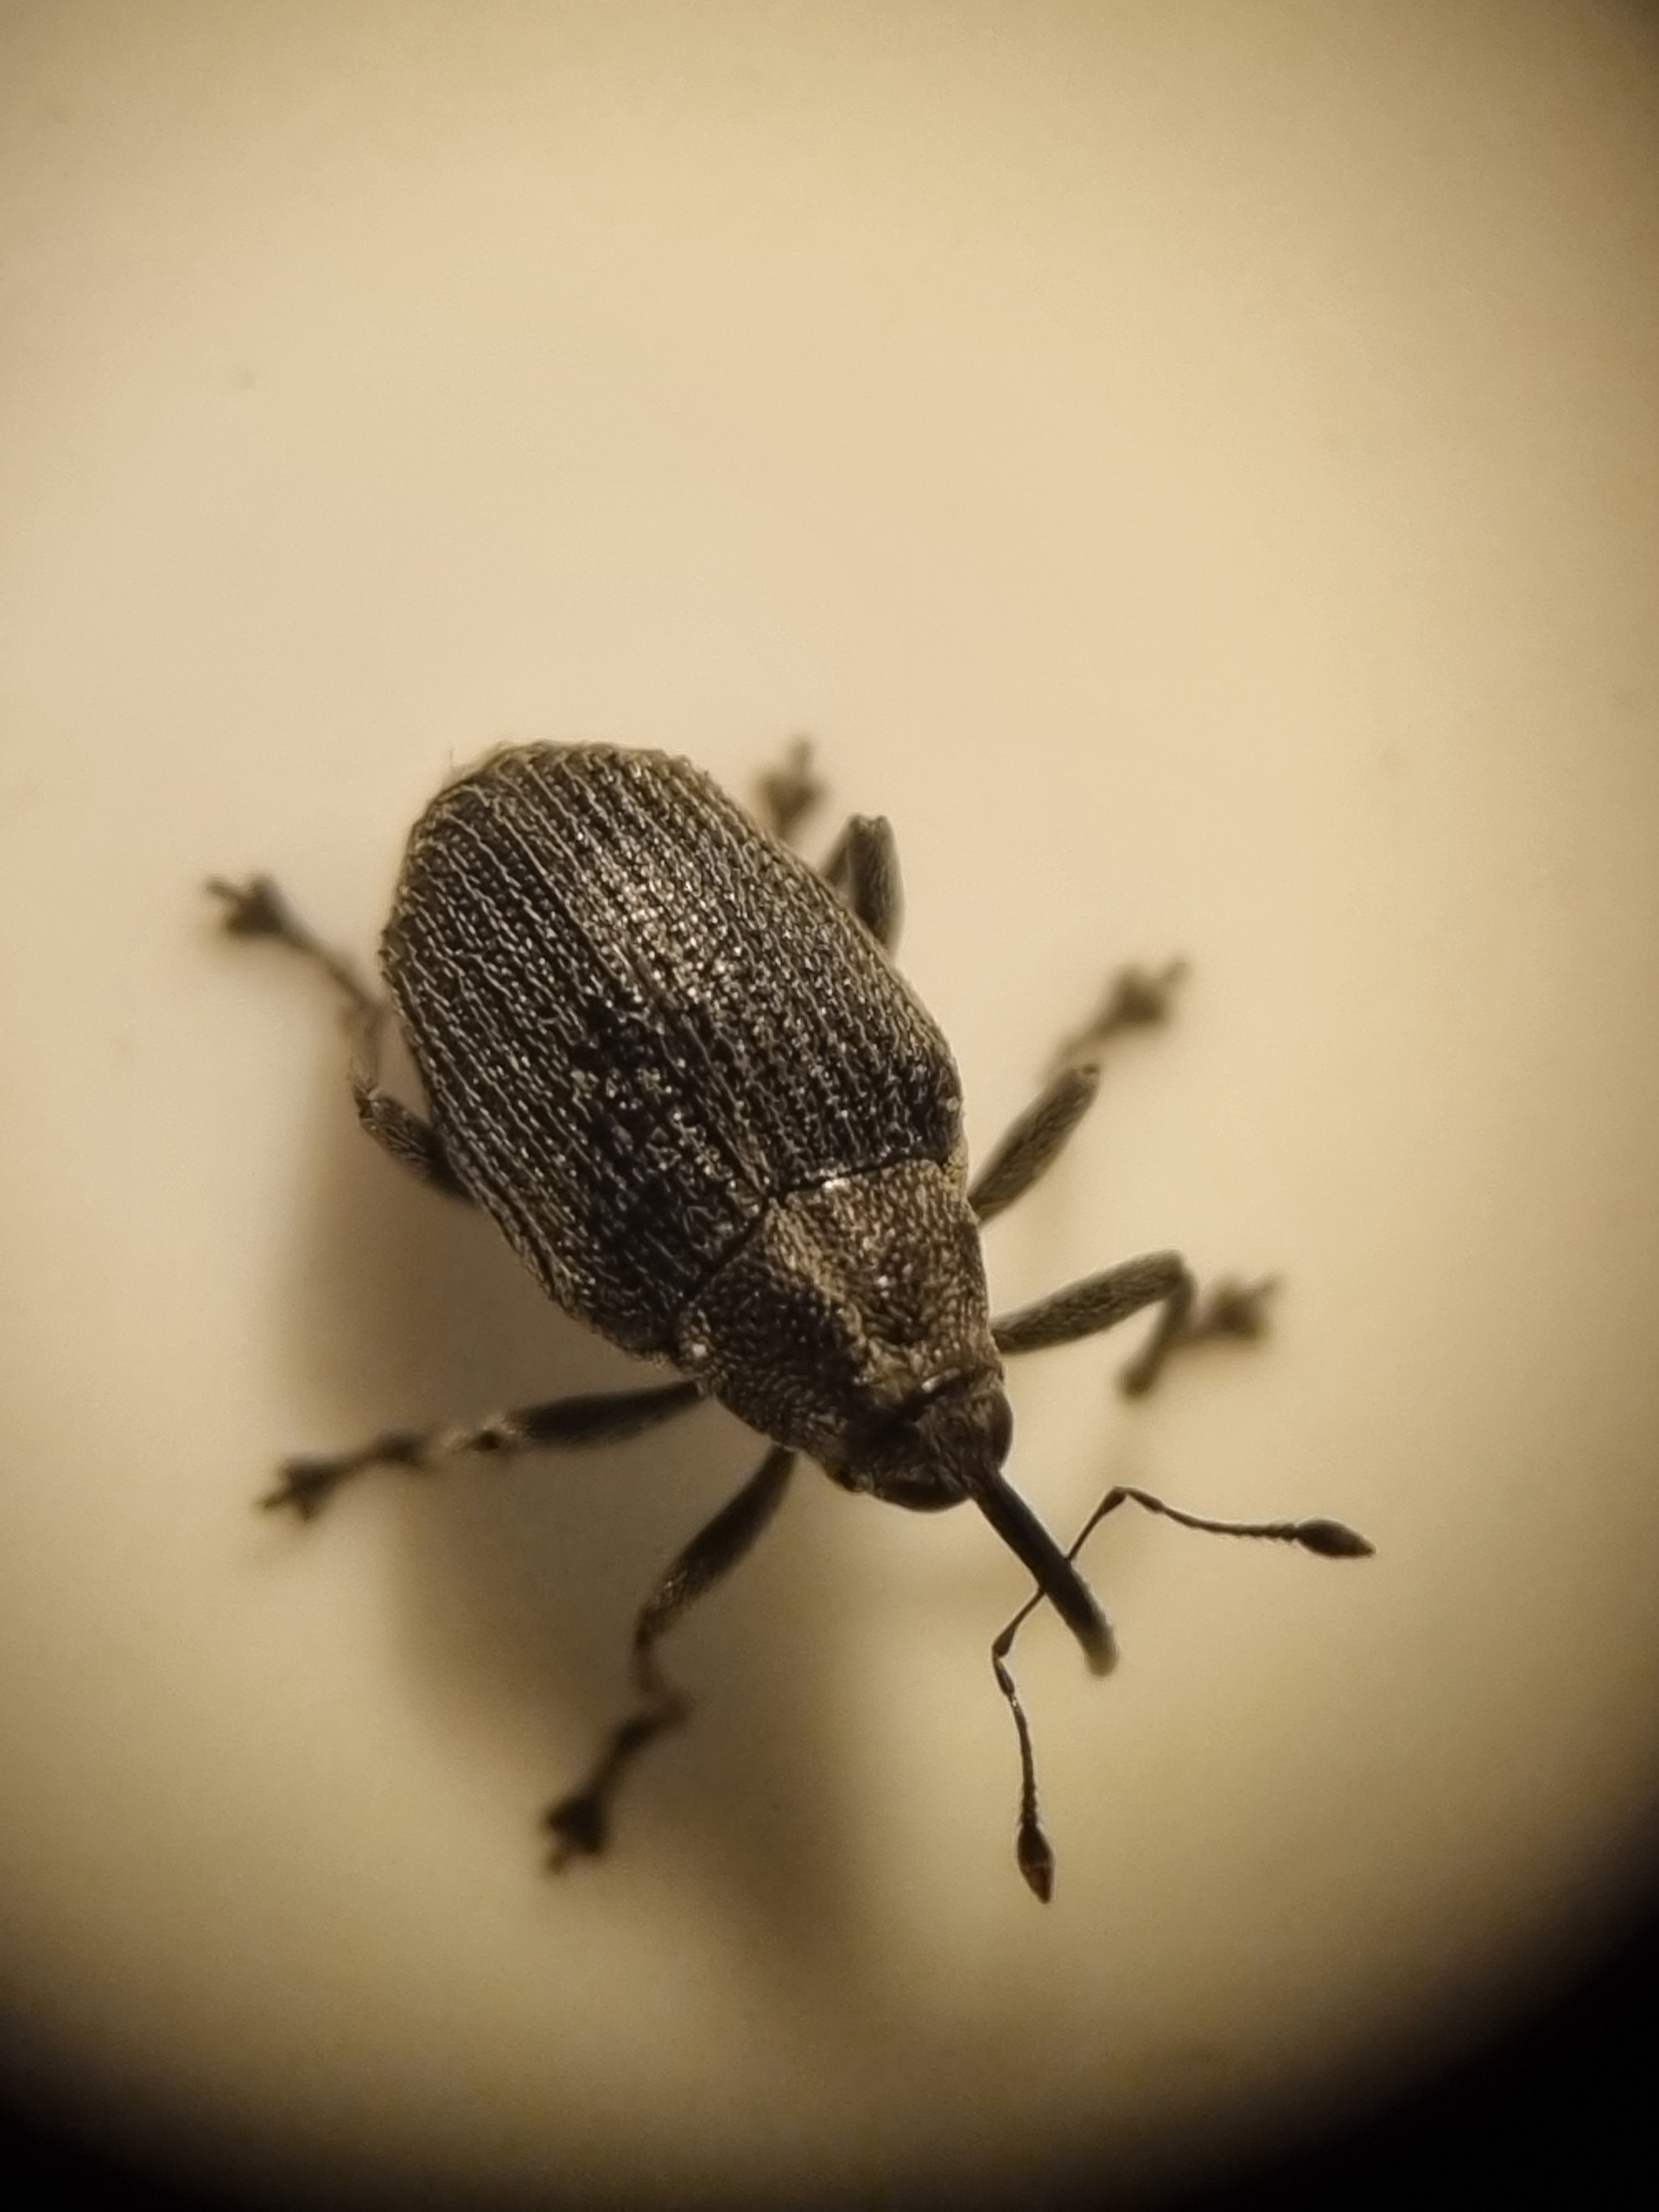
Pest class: Cabbage_seedpod_weevil